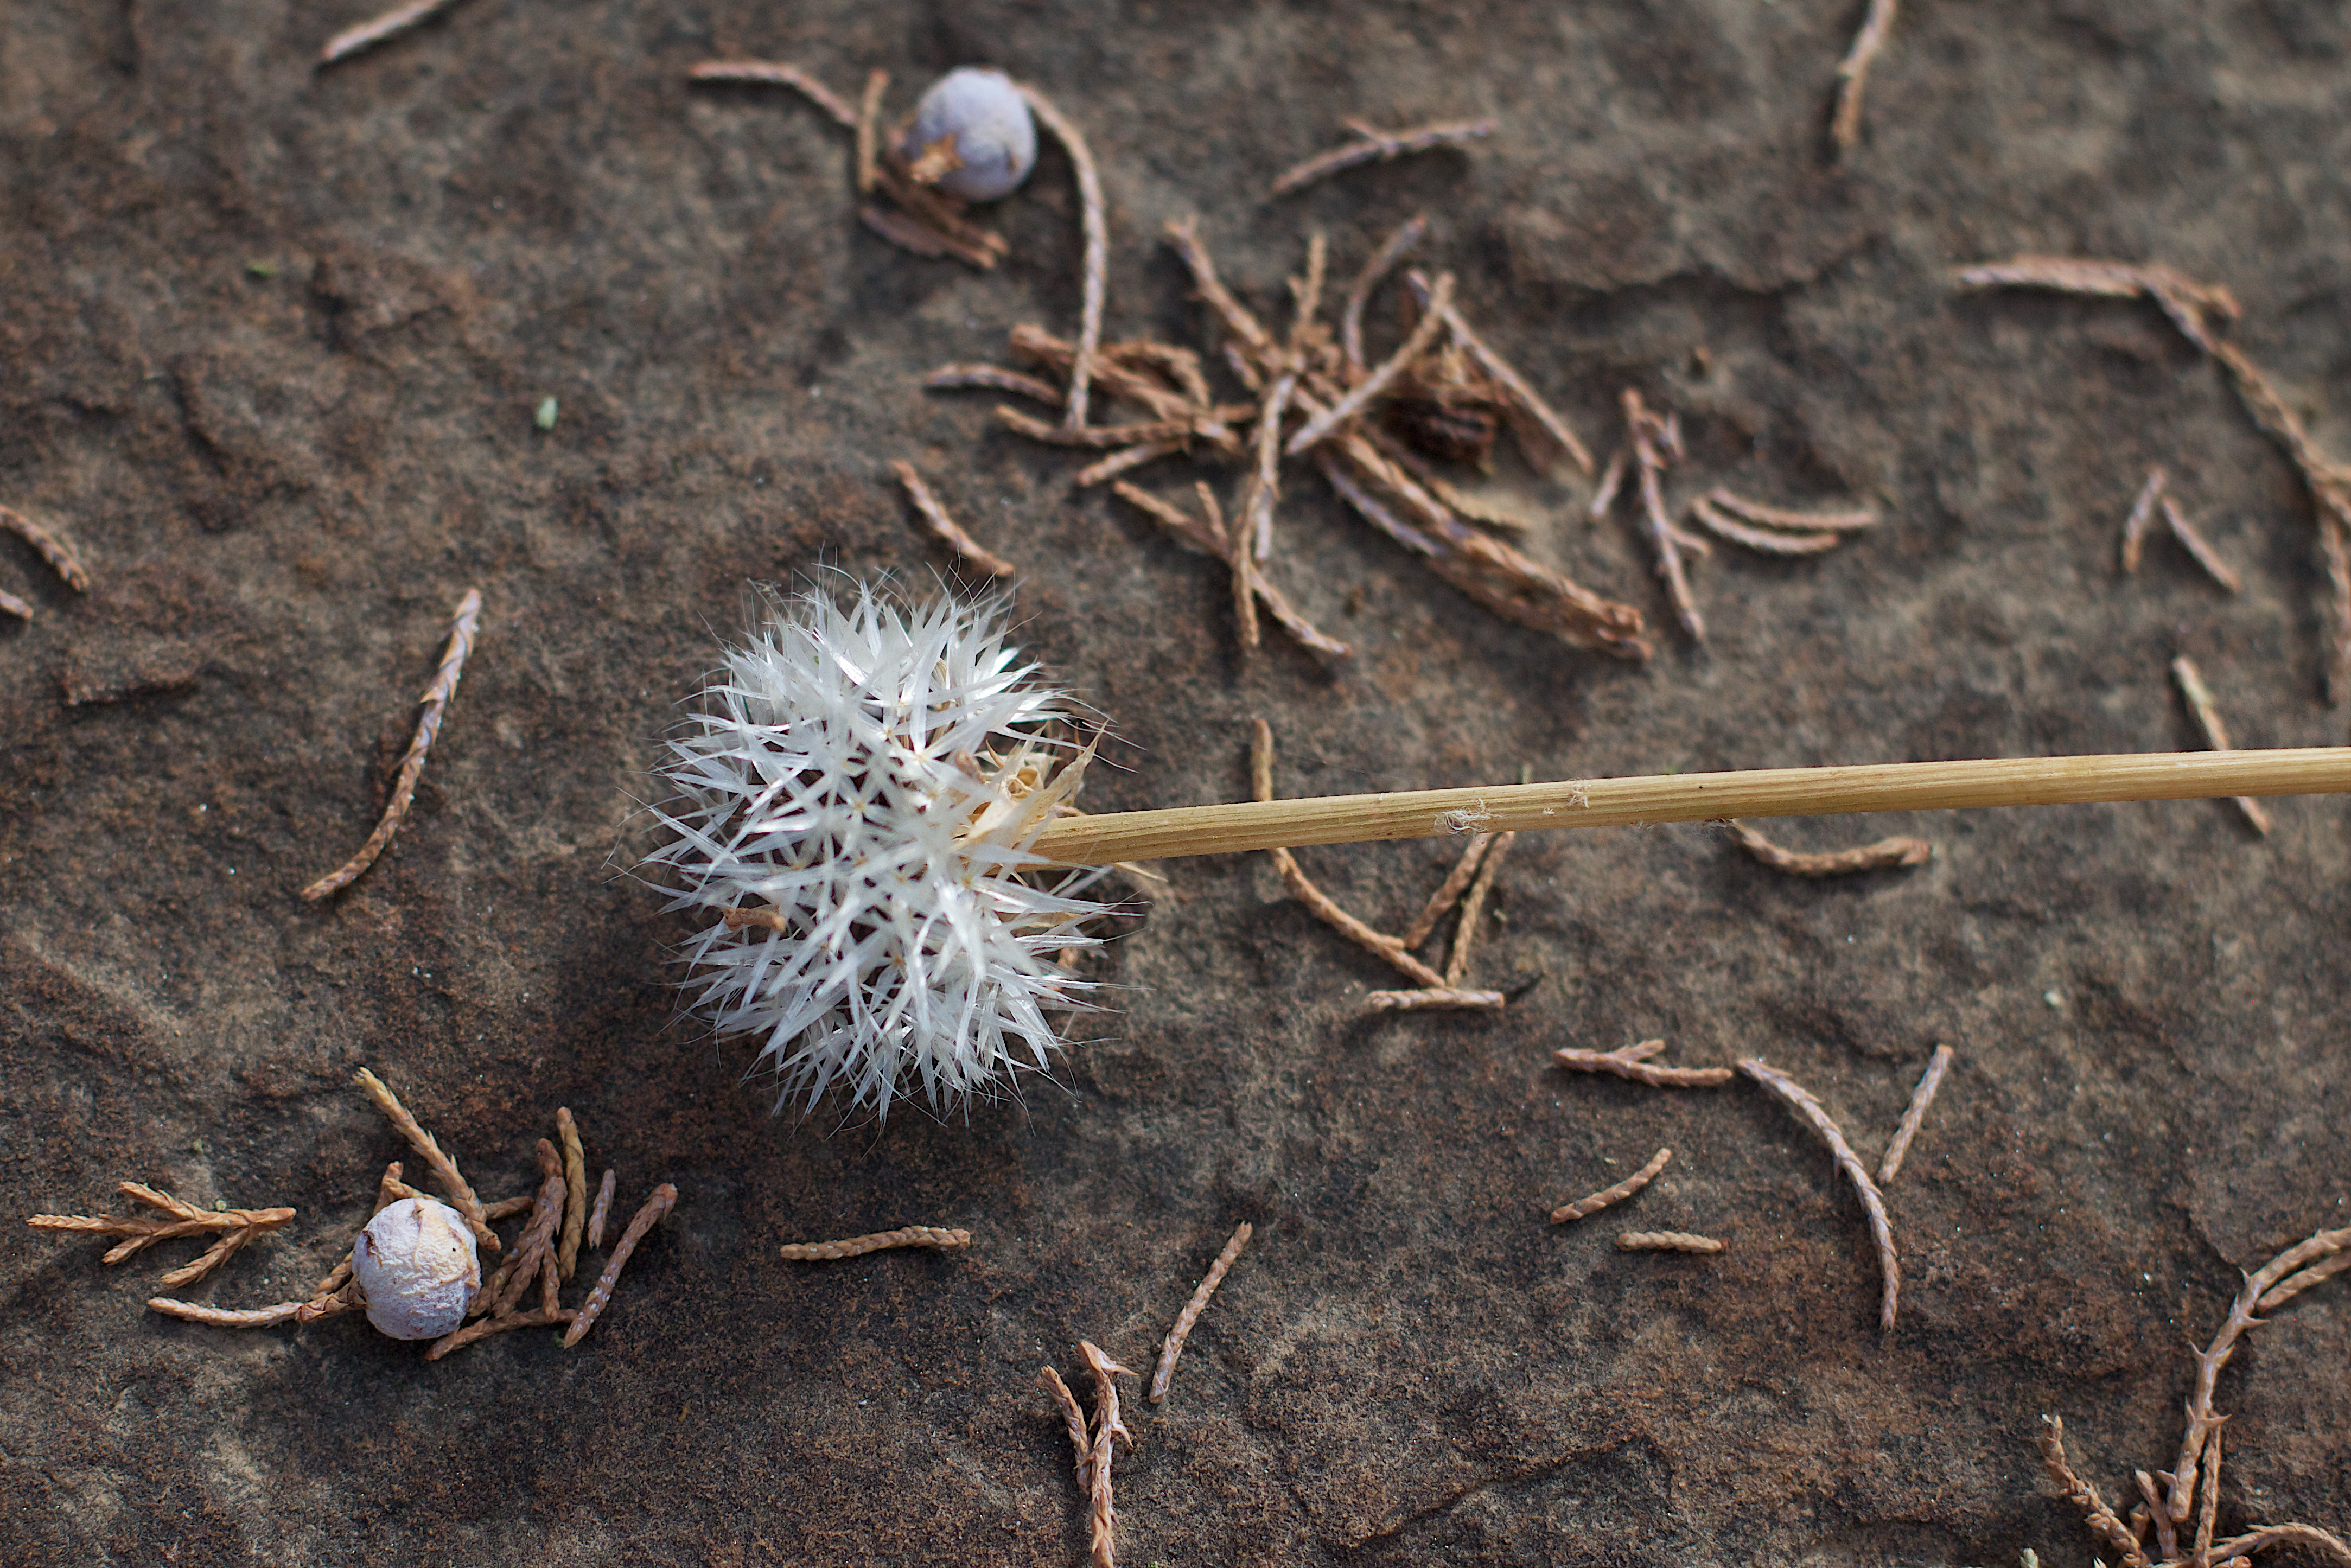
tree, nature, branch, plant, leaf, flower, frost, wildlife, autumn, soil, botany, flora, fauna, twig, macro photography, thorns spines and prickles